NorthEast United FC

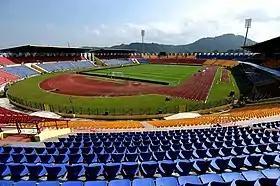
Indira Gandhi Athletic Stadium in Guwahati, Assam, home of NorthEast United.

NorthEast United FC plays their home matches at the Indira Gandhi Athletic Stadium, Guwahati. In 2014, to meet FIFA regulations, the stadium was renovated and its capacity was increased from 12,000 to 35,000. Indira Gandhi Athletic Stadium hosted the opening ceremony of ISL 2016.